Eugênia Álvaro Moreyra

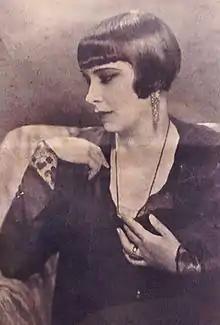
Eugênia Álvaro Moreyra (1920)

Eugênia Álvaro Moreyra (née "Eugênia Brandão"; March 6, 1898 – June 16, 1948) was a Brazilian journalist, actress and theater director, who became president of the professional theater union. A feminist pioneer, she was a leader of the suffrage campaign in Brazil. She was also linked to the Brazilian modernist movement and was a staunch defender of Communist ideals. She was married to the poet and writer Álvaro Moreyra, who played a major role in the renewal of the Brazilian theater, organizing cultural popularization campaigns and working as an actress, director, translator, declaimer and later president of the union of theater professionals.